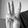
ASL letter: W